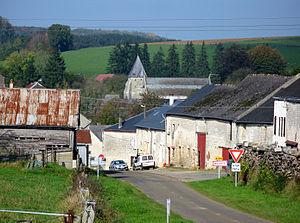
Aouste /a.ut/ est une commune française située dans le département des Ardennes, en région Grand Est. Ses habitants s'appellent les Aoustiens et les Aoustiennes.